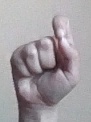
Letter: fa